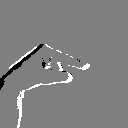
ASL letter: g